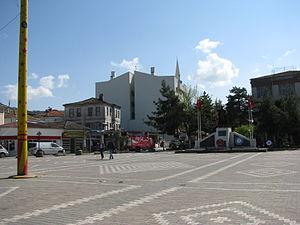
Alaçam est une ville et un district de la province de Samsun dans la région de la mer Noire en Turquie.